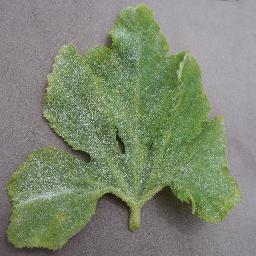
Label: Squash___Powdery_mildew